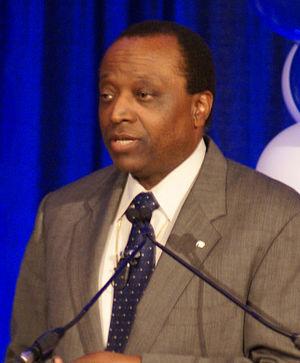
L'élection présidentielle américaine de 2000 s'est déroulée le mardi 7 novembre 2000.
Les Élections sénatoriales américaines de 2004 visait à remplacer 34 sénateurs de Class 3. Cette élection eu lieu en Illinois le 2 novembre 2004. Elle fut marquée par l'élection au suffrage universel du futur Président des États-Unis Barack Obama, le troisième sénateur afro-américain dans l'histoire des États-Unis, après Carol Moseley-Braun et Edward Brooke.
Alan Lee Keyes est un homme politique américain né le 7 août 1950 à Long Island. Il fut membre de l'Administration Reagan.